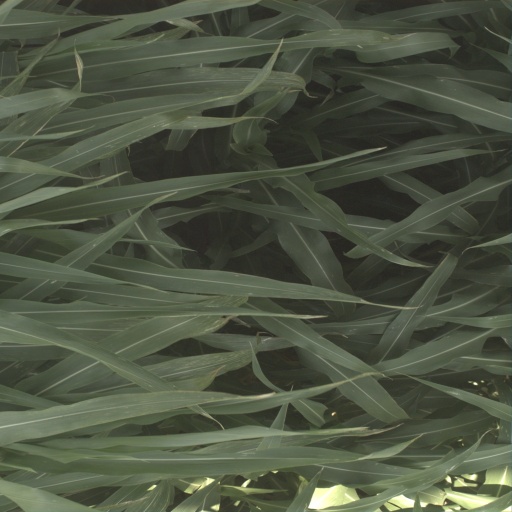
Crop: sorghum